Laudian Professor of Arabic

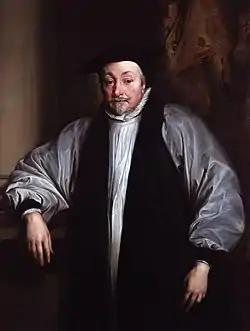
William Laud, founder of the professorship

The position of Laudian Professor of Arabic, now known as the Abdulaziz Saud AlBabtain Laudian Professor, at the University of Oxford was established in 1636 by William Laud, who at the time was Chancellor of the University of Oxford and Archbishop of Canterbury. The first professor was Edward Pococke, who was working as a chaplain in Aleppo in what is now Syria when Laud asked him to return to Oxford to take up the position. Laud's regulations for the professorship required lectures on Arabic grammar and literature to be delivered weekly during university vacations and Lent. He also provided that the professor's lectures were to be attended by all medical students and Bachelors of Arts at the university, although this seems not to have happened since Pococke had few students, despite the provision for non-attenders to be fined. In 1881, a university statute repealed Laud's regulations and provided that the professor was to lecture in "the Arabic, Syriac, and Chaldee Languages", and attached the professorship to a fellowship at St John's College. In 2016, a large re-endowment from Kuwaiti philanthropist Abdulaziz Saud Al Babtain occasioned a change of the chair's name.